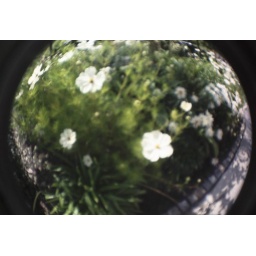
white flowers in eden